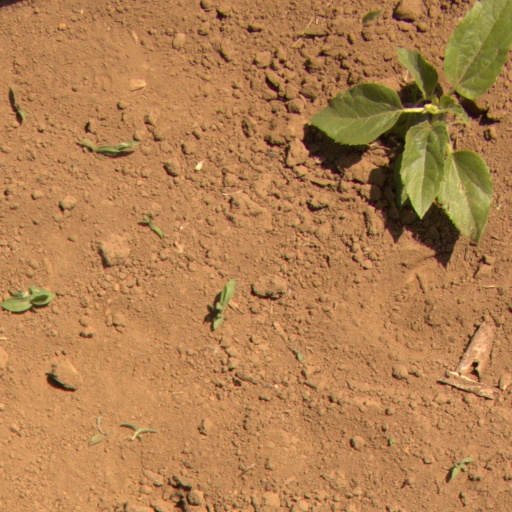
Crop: Jerusalem artichoke